Kalyn Ponga

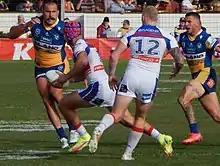
Ponga testing the Parramatta Eels defensive line in 2021

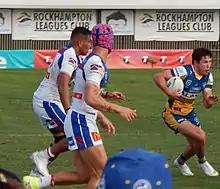
Ponga on defensive duties against Parramatta in 2021

Ponga had until June 2022 to activate the options in his contract for the 2023 and 2024 seasons. In April, he signed a new contract for five years, until the end of 2027, that would replace the existing deal moving into 2023.